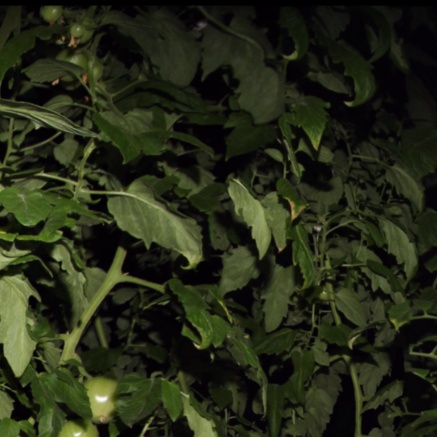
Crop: tomato